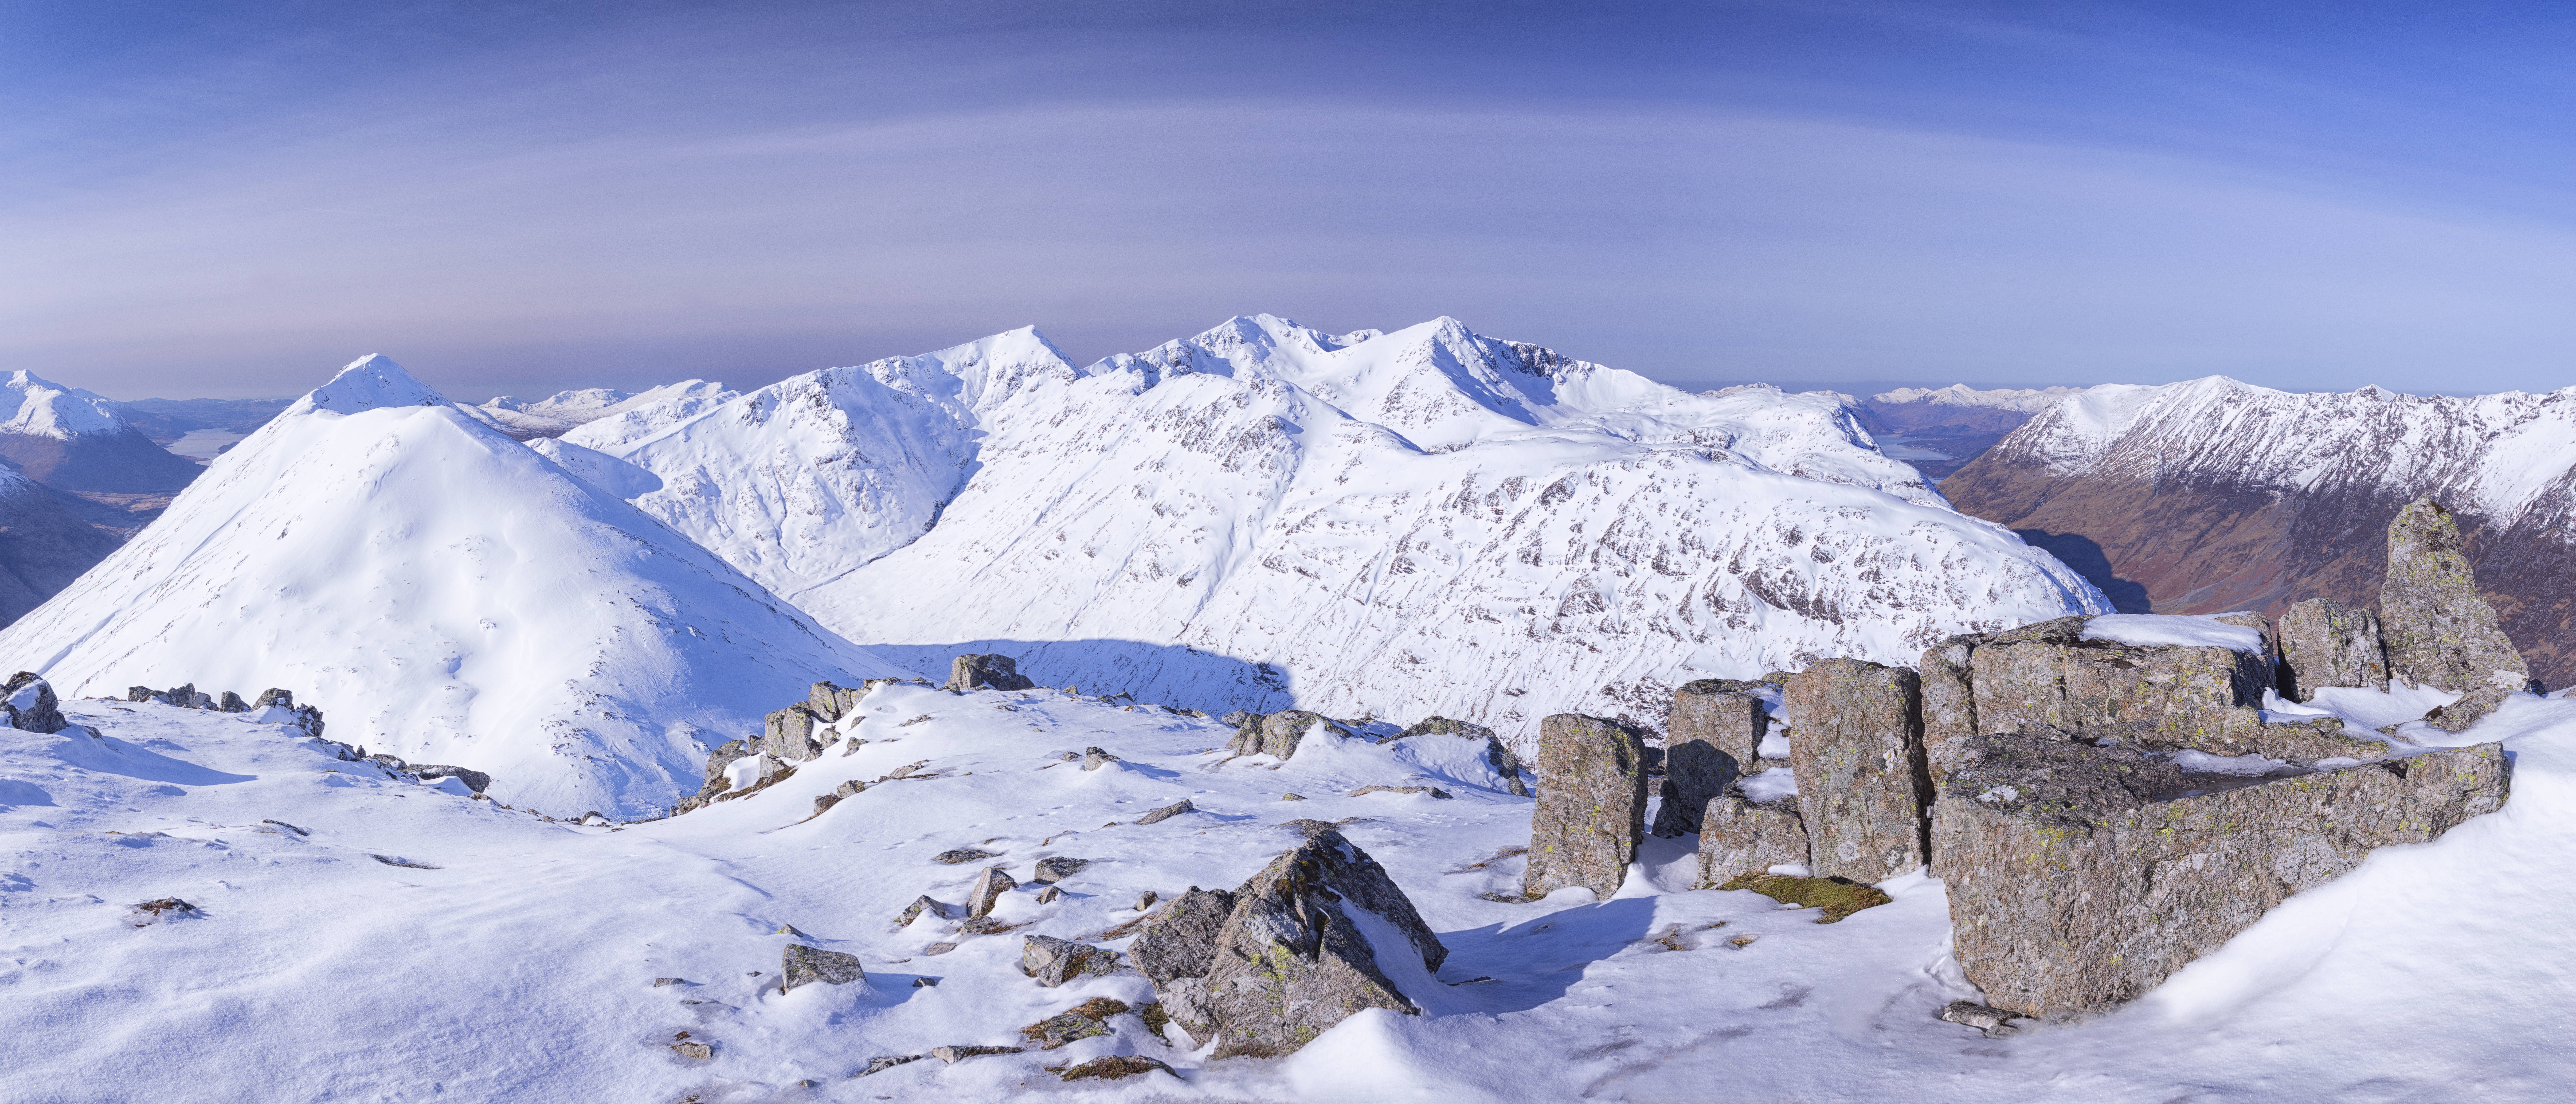
mountain, snow, winter, cloud, sky, adventure, mountain range, ice, glacier, arctic, tourism, terrain, ridge, summit, mountaineering, cool image, massif, alps, scotland, fell, cirque, i, piste, elevation, glencoe, highlands, buachailleetivebeag, nunatak, freezing, hill station, mountainous landforms, glacial landform, geological phenomenon, ice cap, ar te, mount scenery